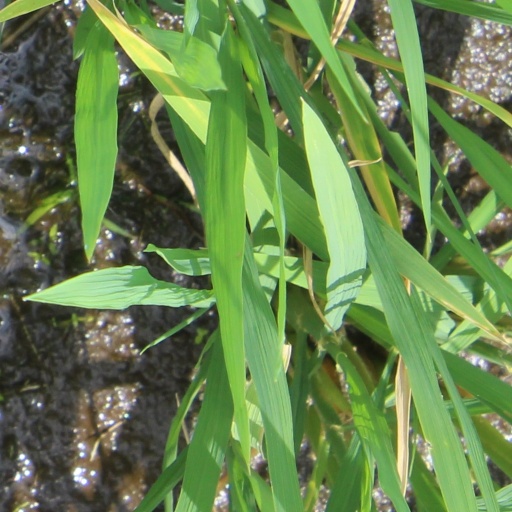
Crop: rice